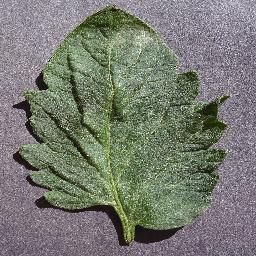
Label: Tomato___healthy